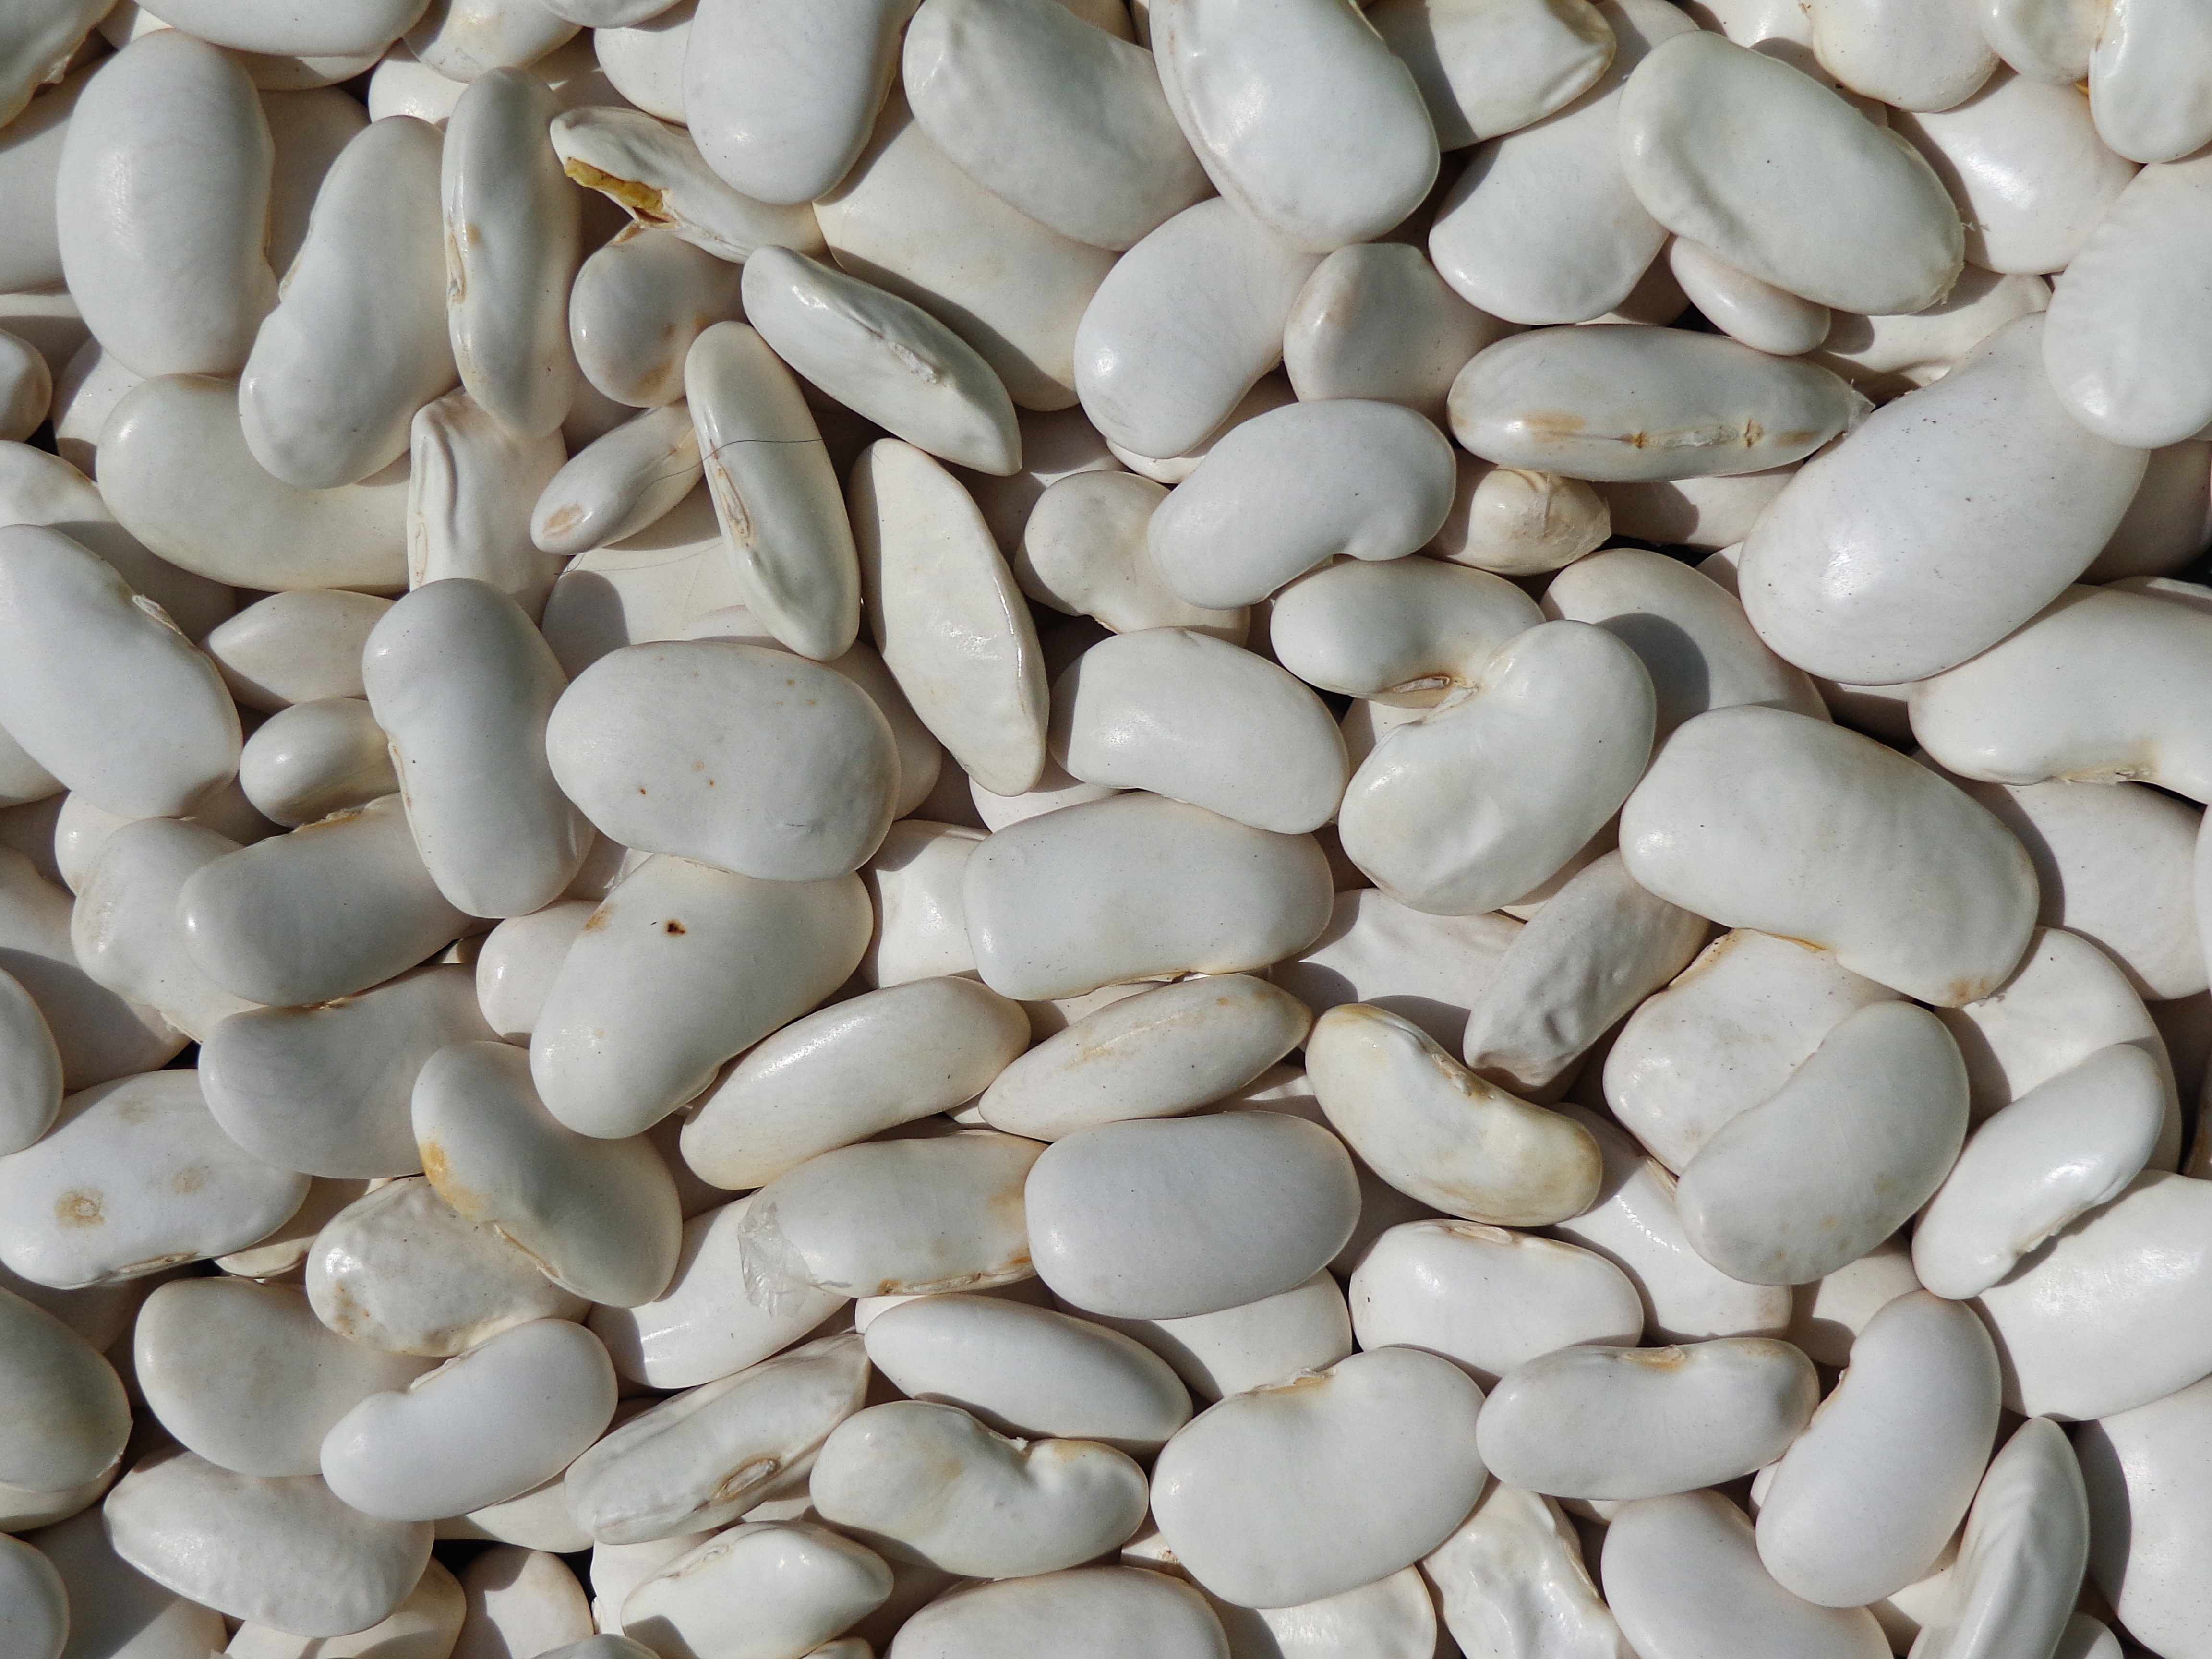
nature, plant, petal, dish, meal, food, cooking, produce, natural, pebble, fresh, kitchen, agriculture, closeup, healthy, eat, health, material, seashell, cook, eating, gravel, nutrition, vegetables, dinner, tasty, collections, beans, healthy food, vitamins, edible, healthy eating, taste, a vegetable, luncheon, natural food, the cultivation of, a collection of, oyster mushroom, common bean